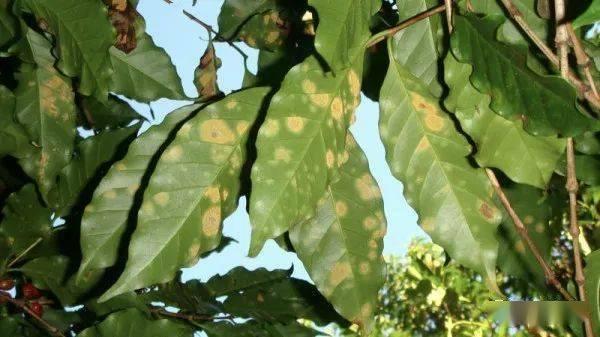
Plant: Coffee
Disease: coffee leaf rust